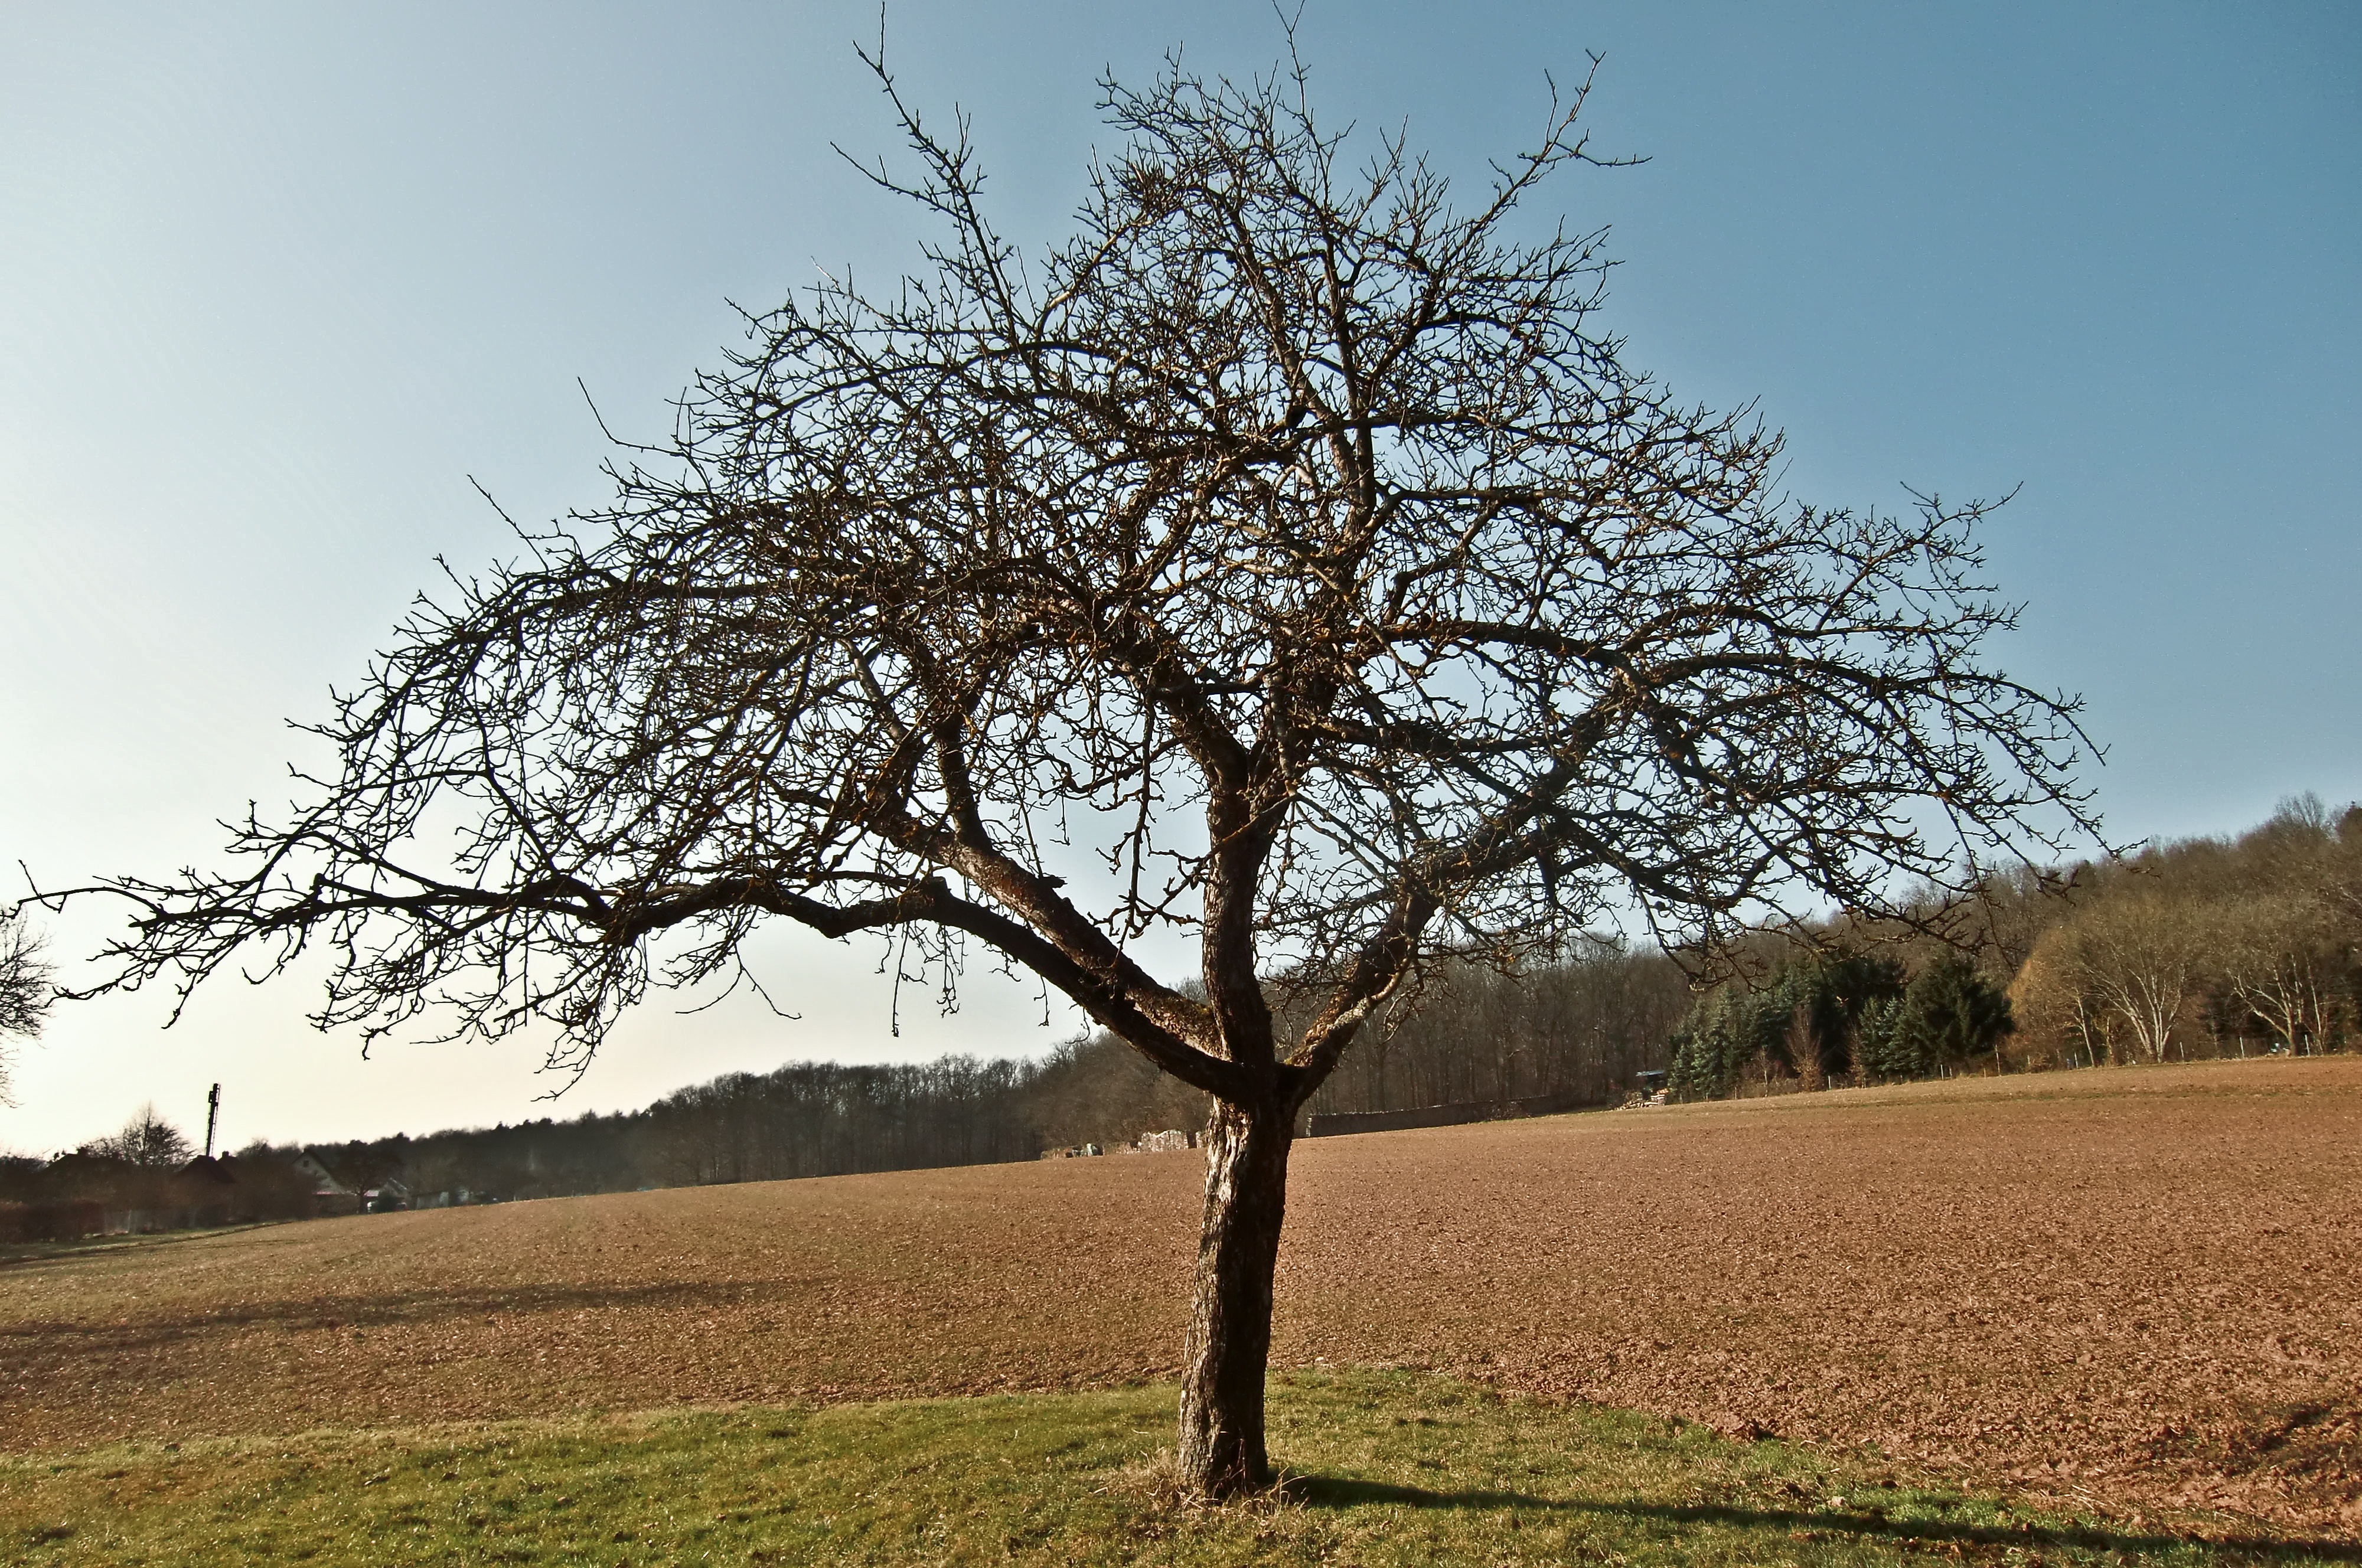
landscape, tree, nature, grass, branch, blossom, plant, sky, sun, tractor, field, meadow, prairie, leaf, flower, village, orange, red, autumn, yellow, agriculture, season, savanna, plain, autumn mood, aesthetic, leaves, earth, oak, away, golden autumn, bauer, arable, autumn time, rural area, edge of the woods, flowering plant, woody plant, land plant